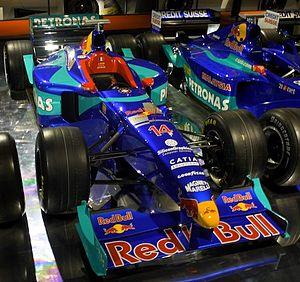
La Sauber C17 est la monoplace de Formule 1 engagée par l'écurie Sauber lors de la saison 1998 de Formule 1. Elle est pilotée par le Français Jean Alesi et l'Anglais Johnny Herbert. Le pilote essayeur est l'Allemand Jörg Müller.